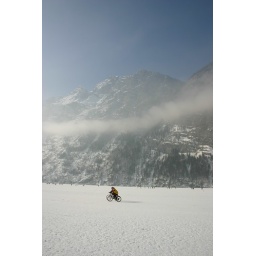
the fog disappears and there are the mountains around the frozen lake